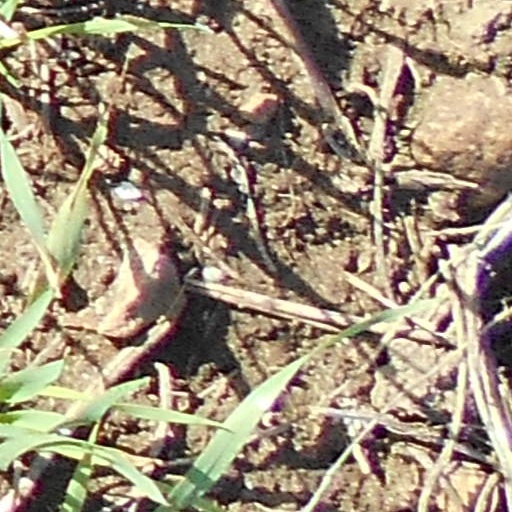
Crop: wheat